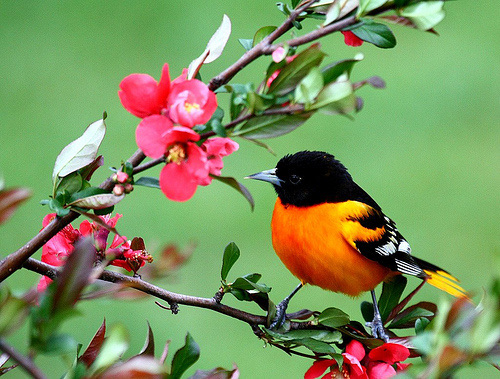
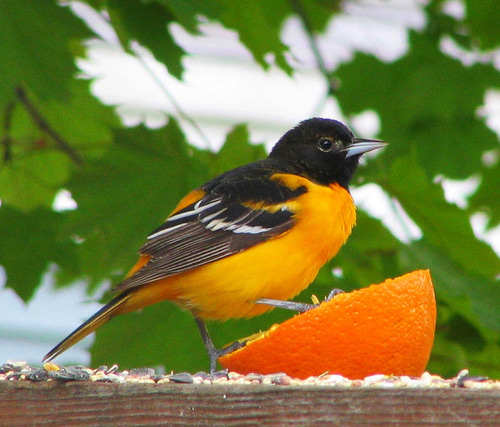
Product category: misc
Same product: yes